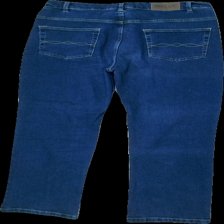
View: back
Type: Jeans
Category: Ladies
Brand: Not in the list
Colors: Blue
Material: 70% Cotton 30% Viscose
Cut: Regular
Trend: Denim
Price range: 50-100
Recommended usage: Reuse
Description: Blue jeans